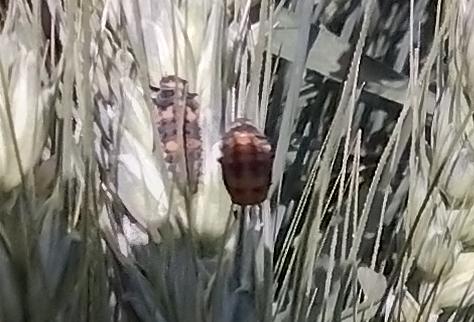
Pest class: predators